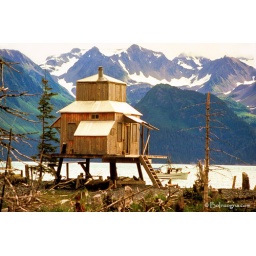
House sitting on stilts over looking the bay with a fishing boat and mountains with glaciers. Seward Alaska.